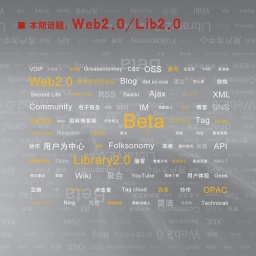
Tag Cloud in the library field